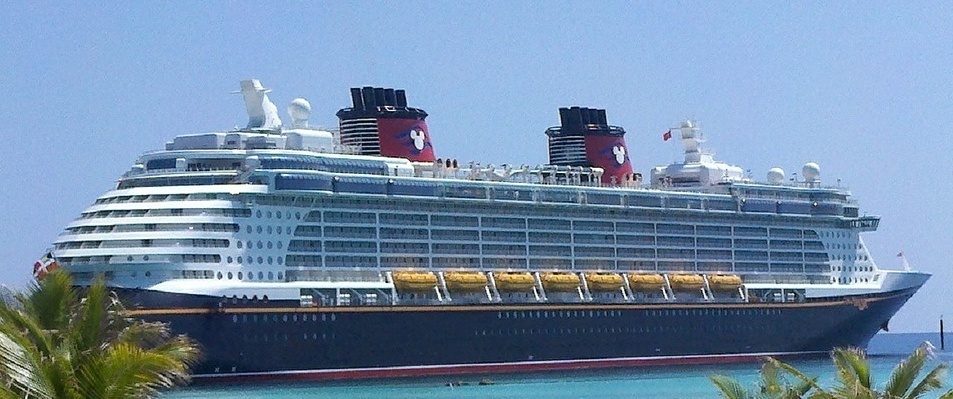
Vehicle type: Ships